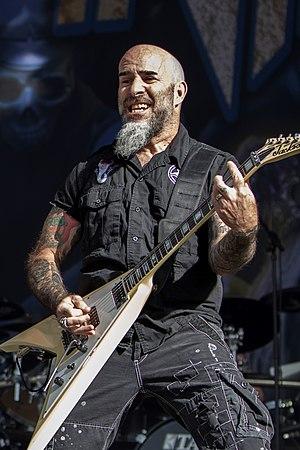
Scott Ian Rosenfeld est le guitariste du groupe de thrash metal américain Anthrax. Il utilise Scott Ian comme nom de scène. Il est également le créateur du groupe crossover thrash Stormtroopers of Death ainsi que le guitariste rythmique du groupe Damnocracy. Il est connu pour sa longue barbiche et ses prestations scéniques énergiques.